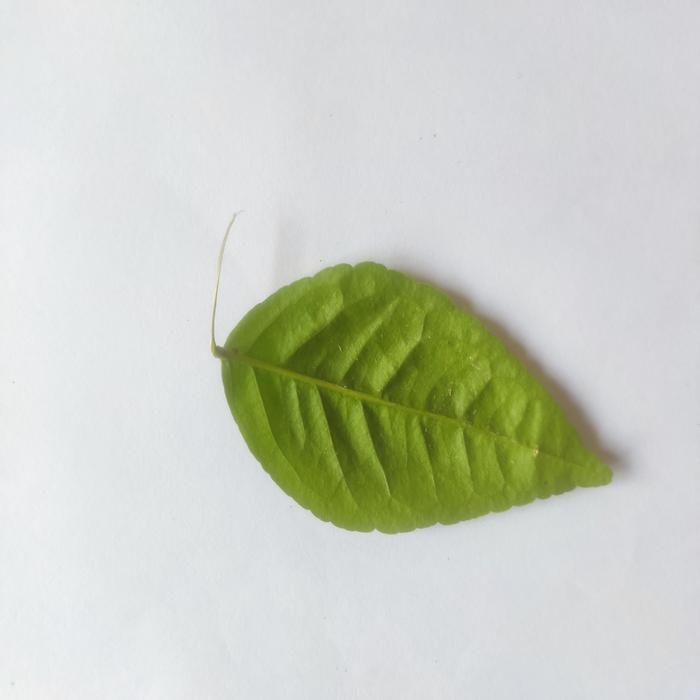
Crop: Aegle Marmelos
Leaf condition: Healthy_Leaf